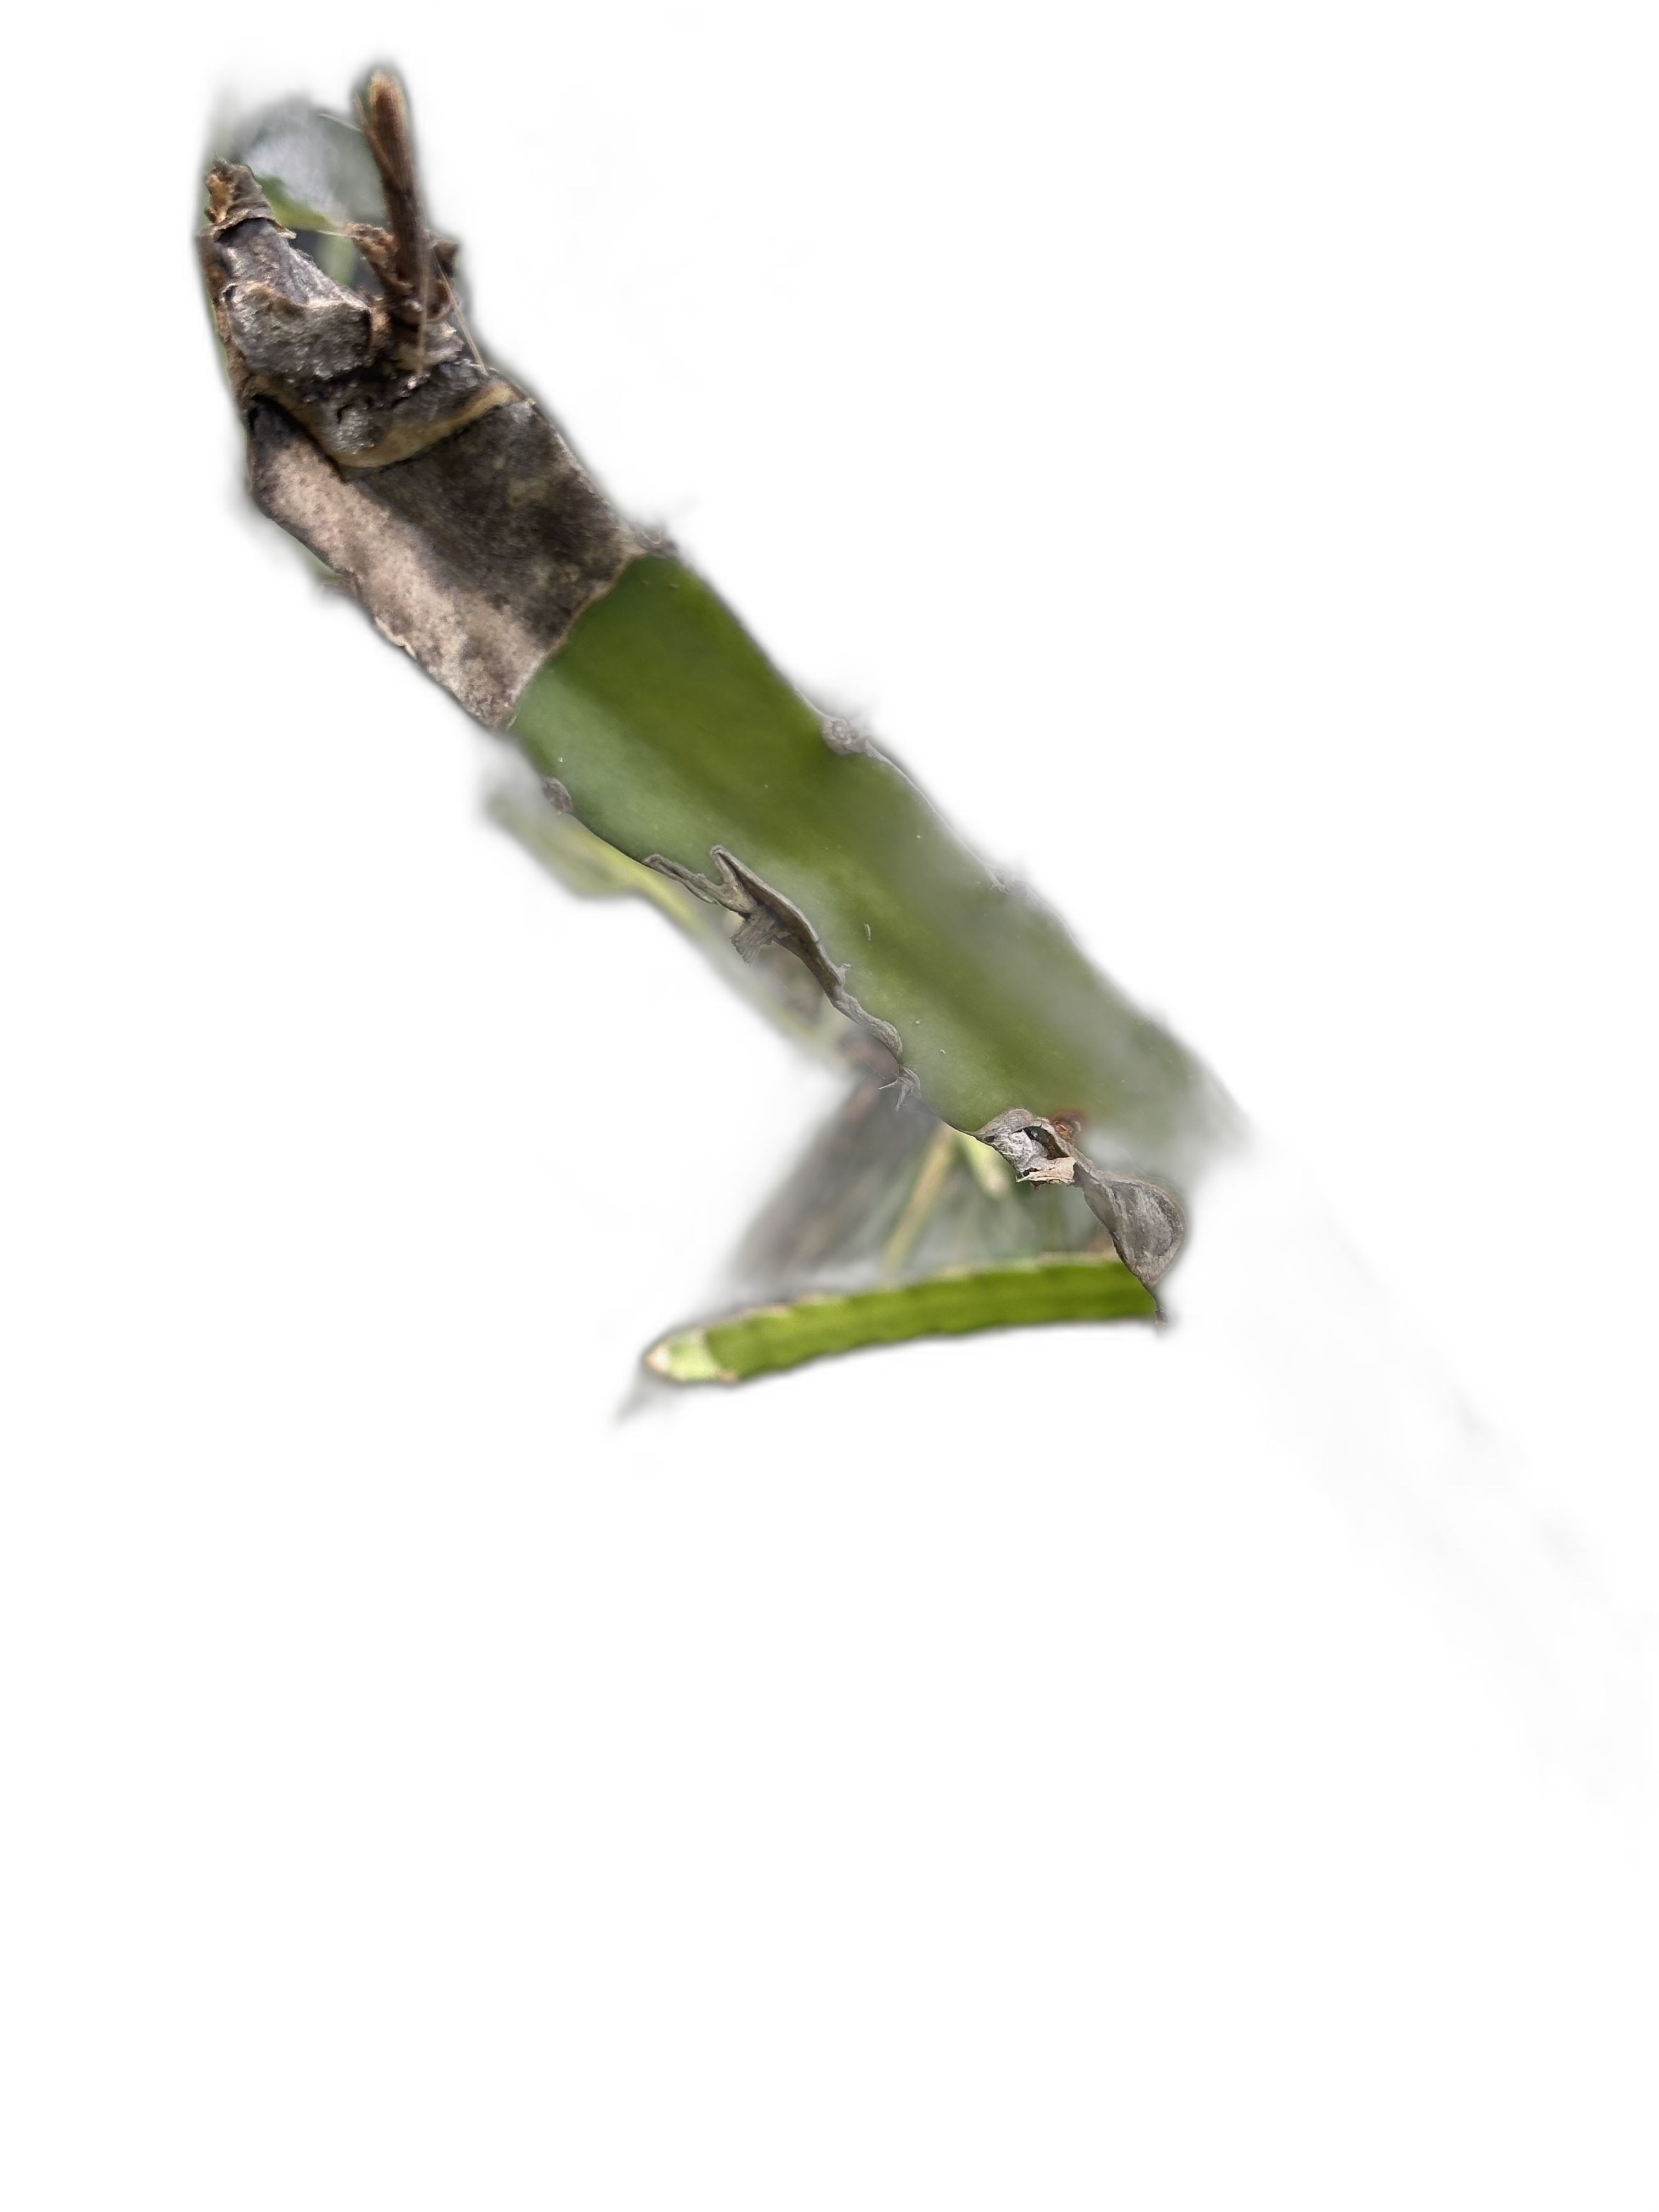
Label: Bad leaf